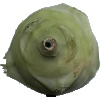
Label: kohlrabi